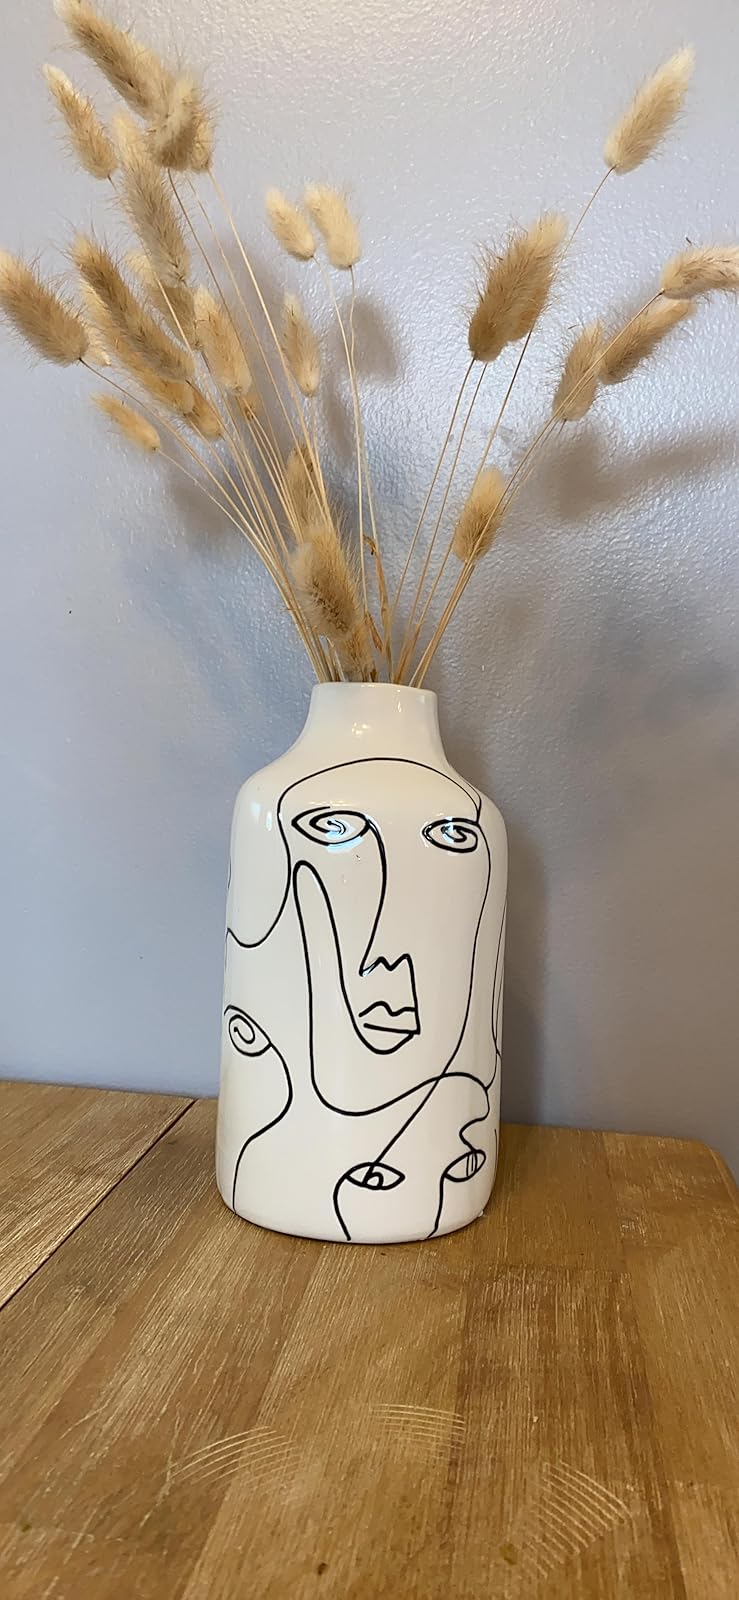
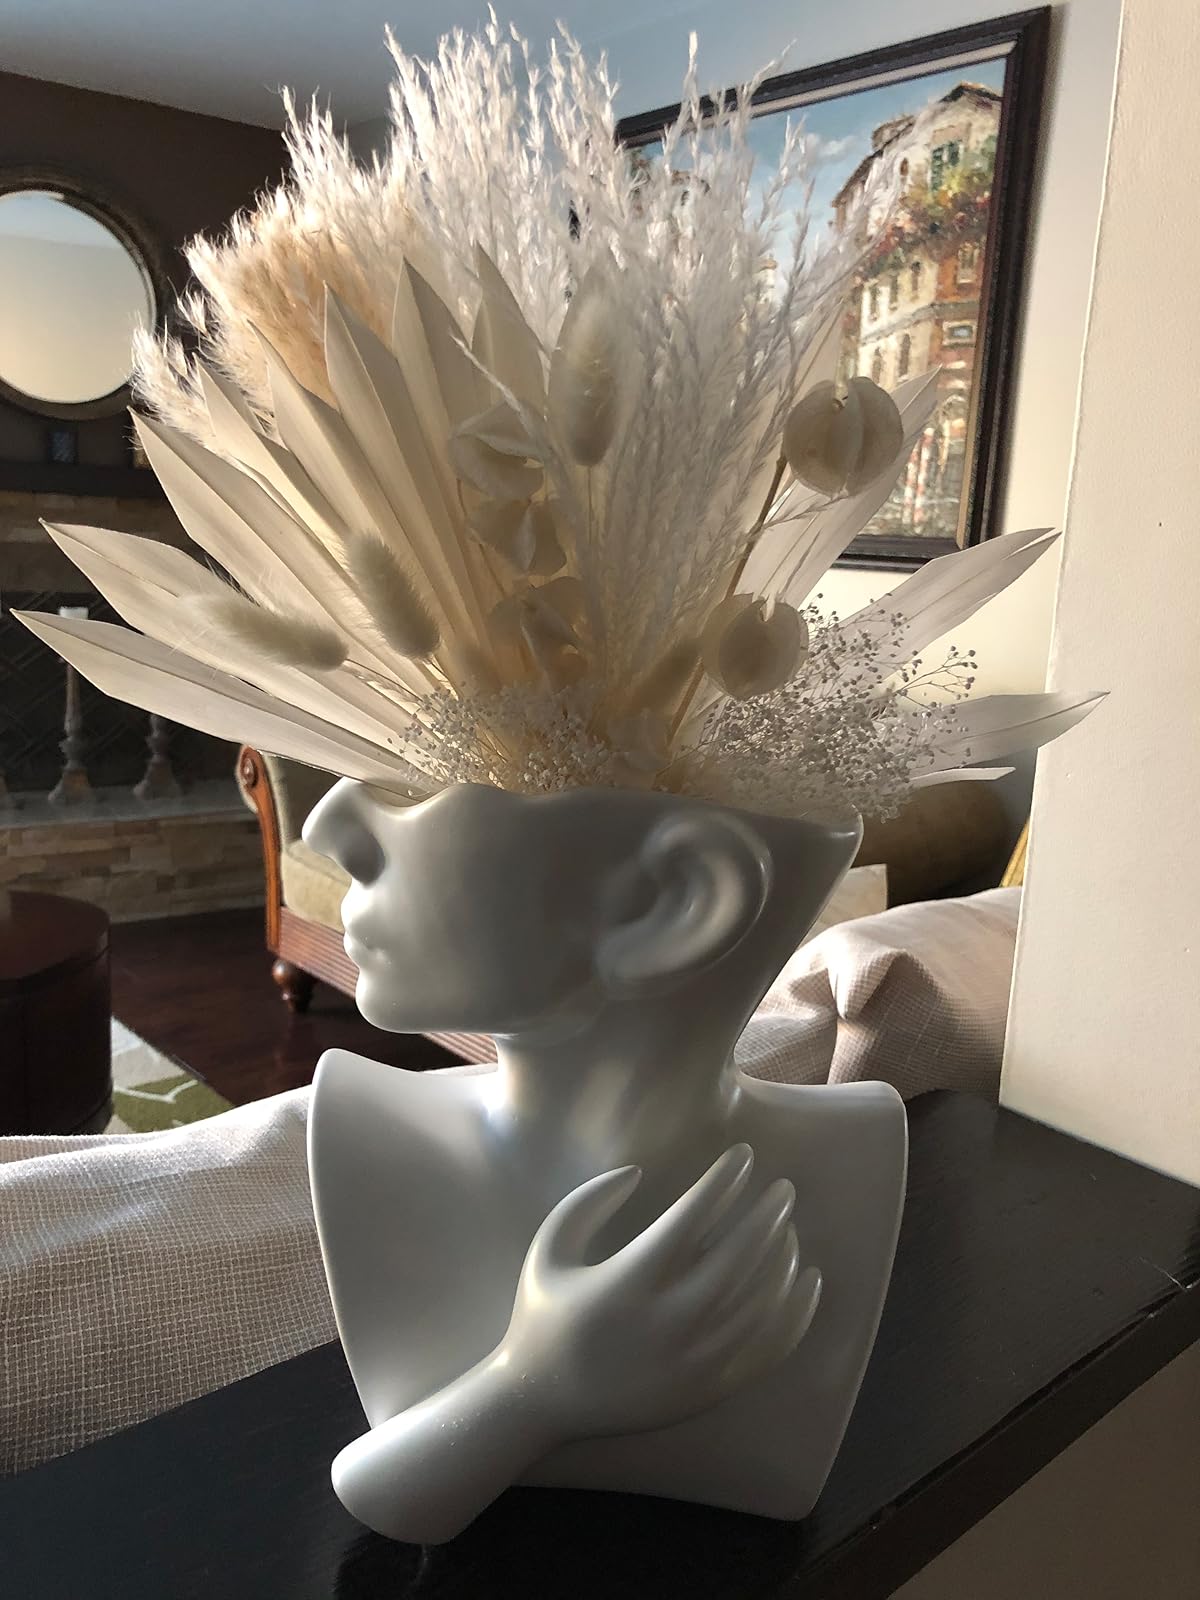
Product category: vase
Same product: no